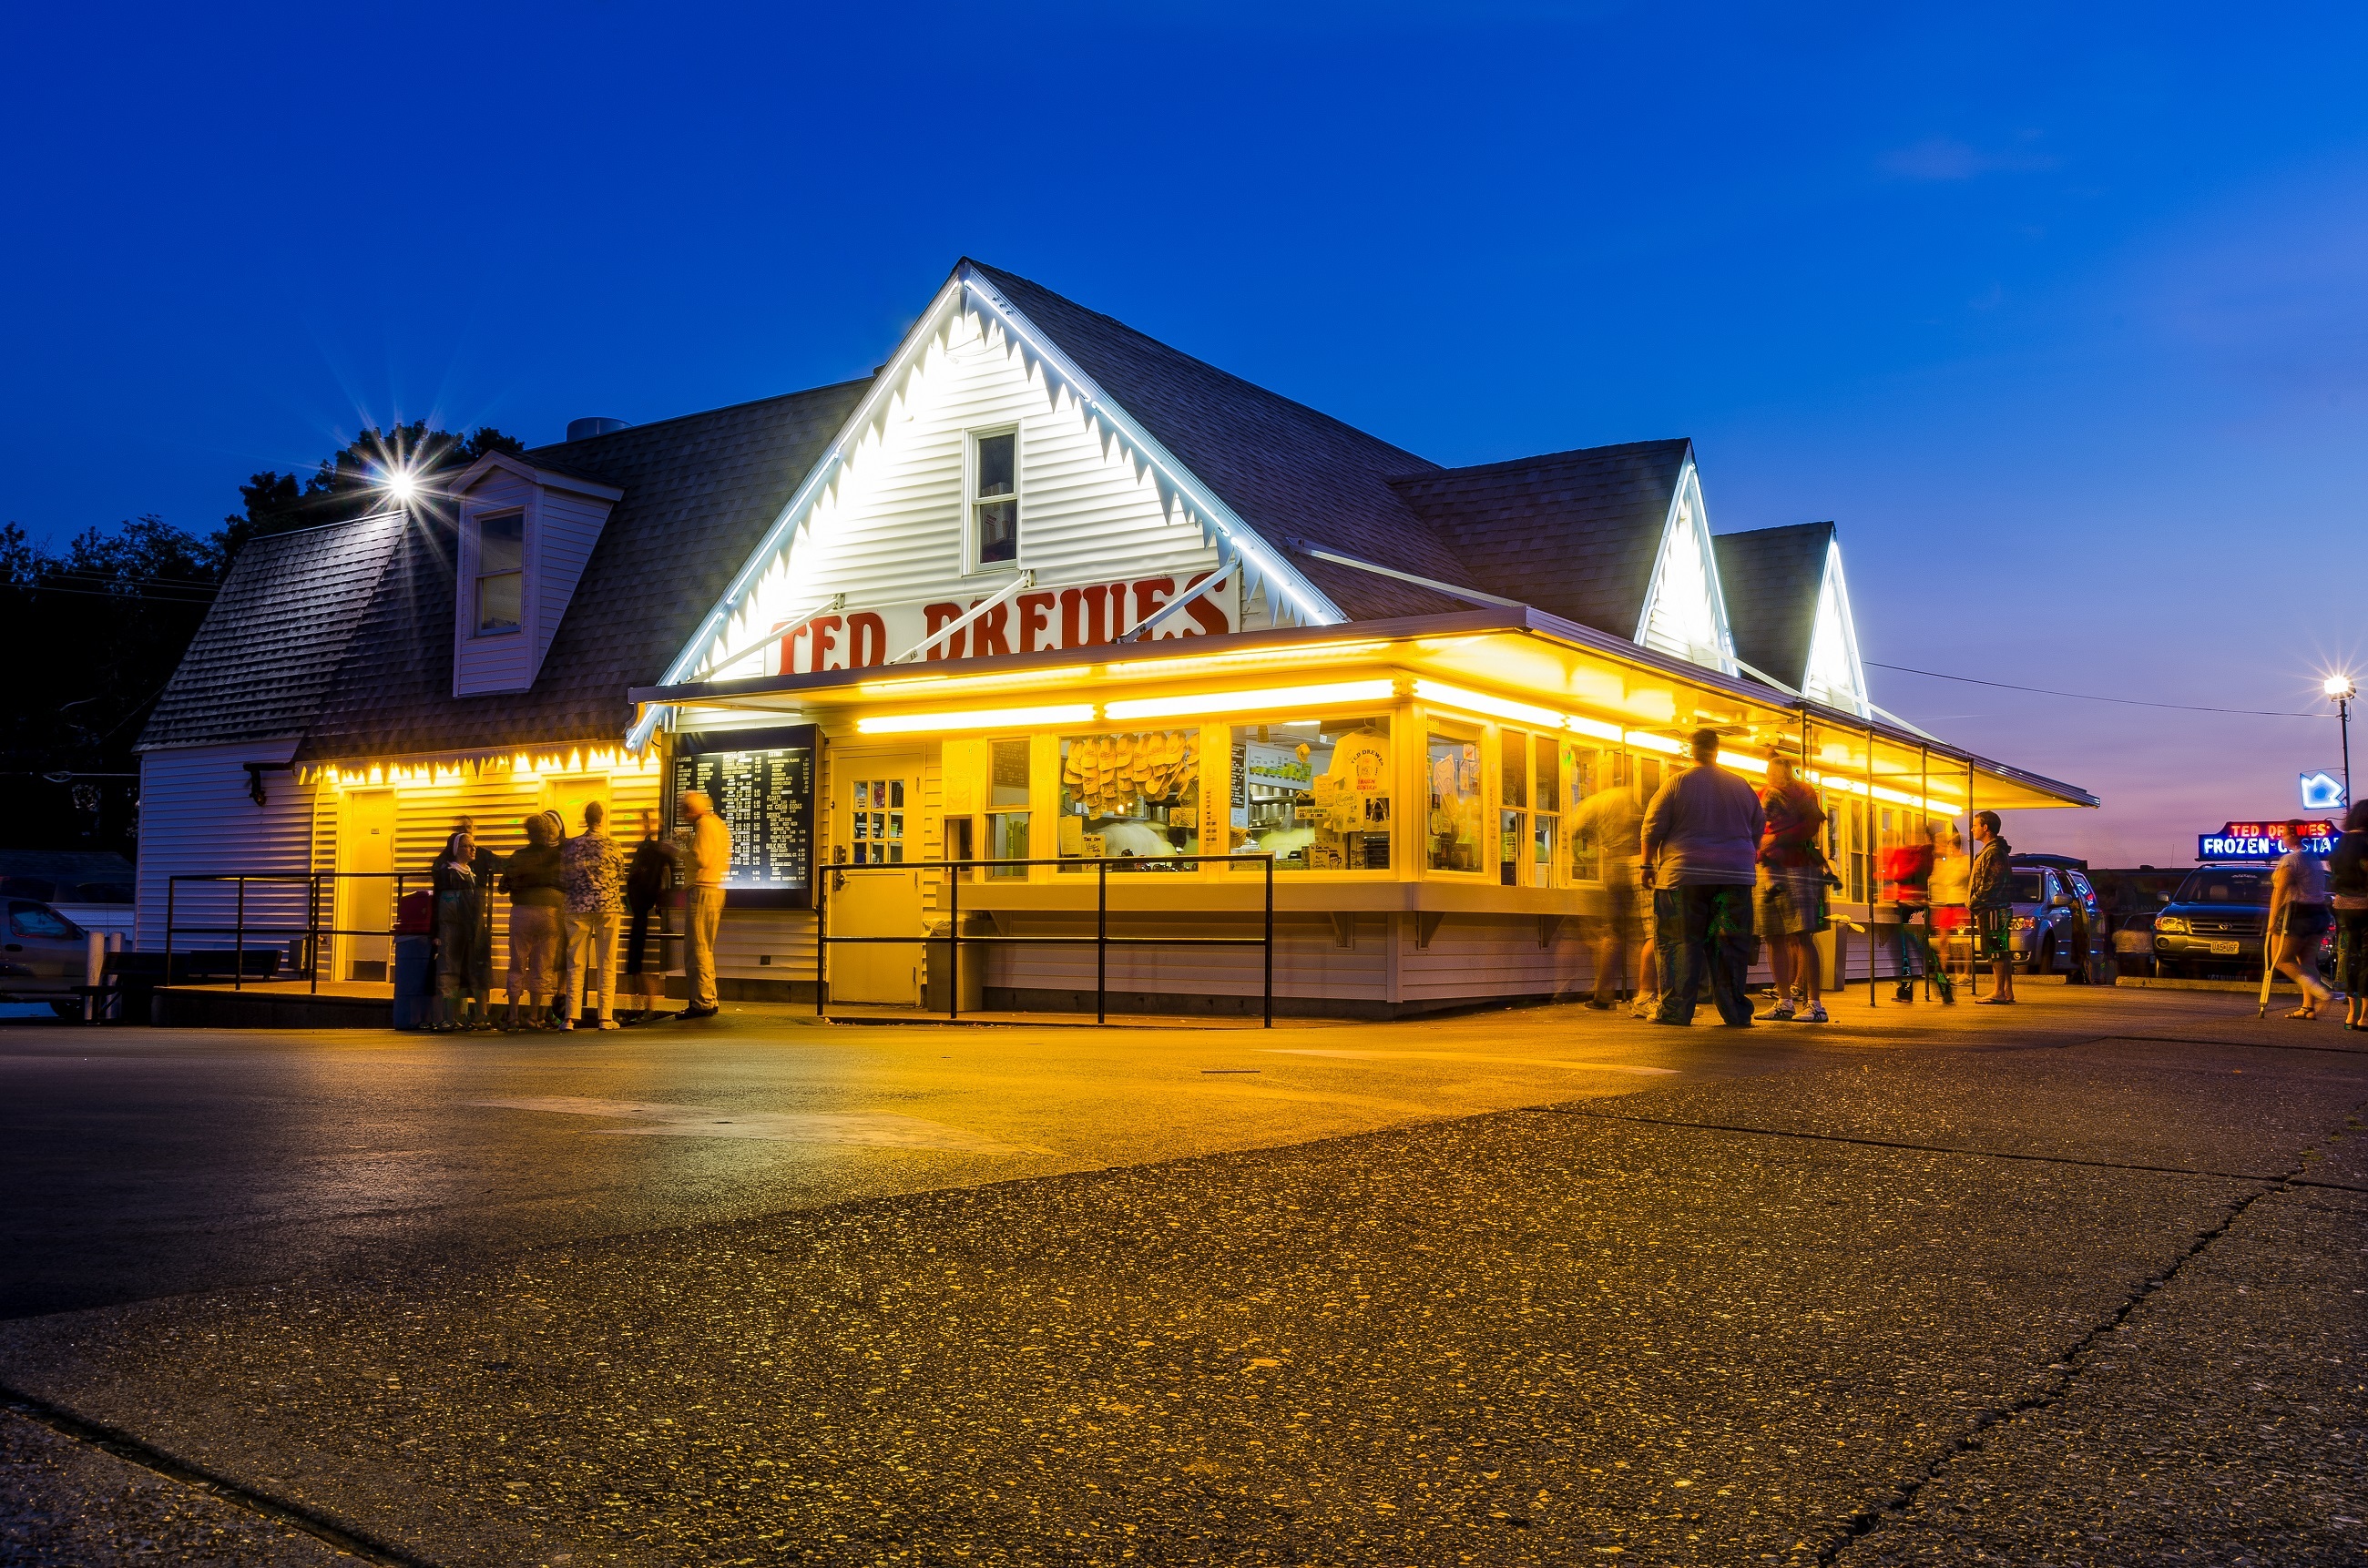
sunset, night, sweet, house, town, city, urban, evening, twilight, food, landmark, facade, ice cream, delicious, lights, fun, tasty, treat, refreshing, flavor, frozen custard store, walk up